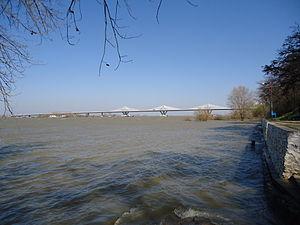
Le pont Calafat-Vidin est un pont routier et ferroviaire entre les villes de Calafat en Roumanie et de Vidin en Bulgarie. Au moment que le pont était mis en service, on l'a donné son nom officiel « Pont de la nouvelle Europe », mais les Bulgares l'appellent simplement « Дунав мост 2 », donc le deuxième pont sur la Danube, le premier pont étant celui entre Ruse et Giurgiu, à 400km en aval de Vidin.